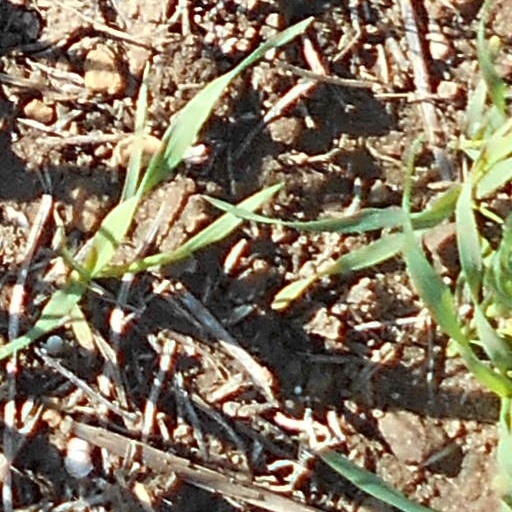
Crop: wheat